Effects of Hurricane Harvey in Texas

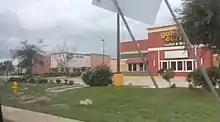
Debris was scattered across a road verge and a road sign was damaged in front of a Golden Corral in Corpus Christi

In September 2017, the Insurance Council of Texas estimated the total insured losses from Hurricane Harvey at $19 billion. This figure represents $11 billion in flood losses insured by the National Flood Insurance Program (NFIP), $3 billion in "insured windstorm and other storm-related property losses"; and about $4.75 billion in insured flood losses of private and commercial vehicles. By January 1, 2018, payouts from the NFIP reached $7.6 billion against total estimated losses of $8.5–9.5 billion. Economists Michael Hicks and Mark Burton at Ball State University estimated damage in the Houston metropolitan area alone at $198.63 billion. Preliminary reporting from the National Oceanic and Atmospheric Administration set a more concrete total at $125 billion with $41.124 billion coming from Texas alone, making Harvey the 2nd costliest tropical cyclone on record, behind Hurricane Katrina with 2017 costs of $161 billion (after adjusting for inflation).